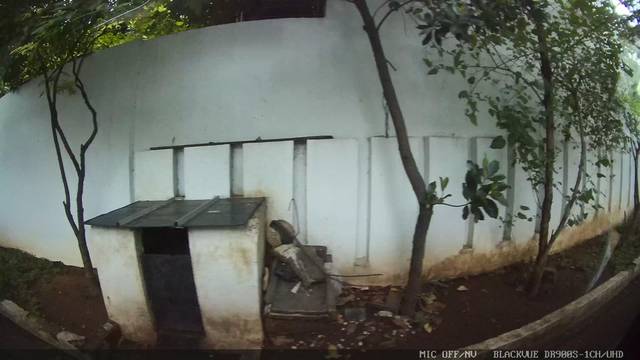
Region: Indonesia
Coordinates: -6.233, 106.874